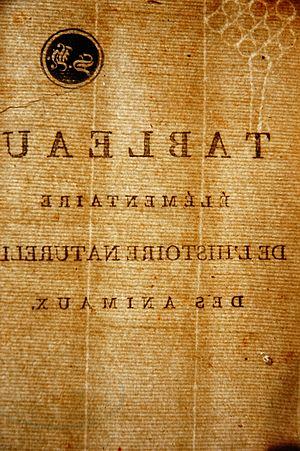
On appelle vergeure chacun des fils de laiton, très serrés et parallèles, dont l'ensemble constitue une sorte de toile métallique destinée à retenir la pâte dans la fabrication du papier à la main. Le terme désigne également la marque laissée par ces fils.
Le papier vergé est un papier qui laisse apercevoir par transparence de fines lignes parallèles horizontales dans l'épaisseur du papier. Elles sont laissées par les vergeures et les fils de chaîne qui sont les fils en métal qui forment le tamis avec lequel est fabriqué le papier. Les pontuseaux sont les baguettes de bois qui soutiennent les vergeures et les fils de chaîne.
Le pontuseau est une fine traverse destinée à soutenir les vergeures, sorte de trame métallique qui reçoit la pâte à papier, dans la fabrication traditionnelle du papier. Les vergeures et les pontuseaux laissent des marques visibles par transparence sur les papiers dits « vergés ».